Menstrual pad

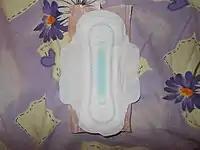
Platinum maxipad

Although producers are generally reluctant to reveal the exact composition of their products, the main materials of disposable menstrual pads are usually bleached rayon (cellulose made from wood pulp), cotton and plastics. In addition, fragrance and antibacterial agents can be included. The plastic parts are the backsheet and polymer powder as an additional powerful absorbent (superabsorbent polymers) that turns into a gel when moistened. Procter & Gamble advertise a proprietary material called Infinicel as the core of their napkins.